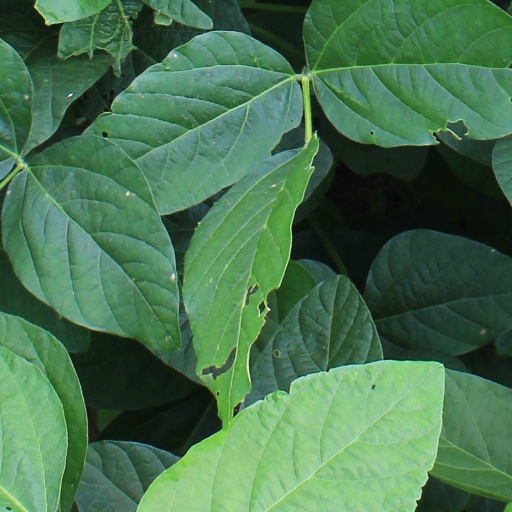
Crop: soybean